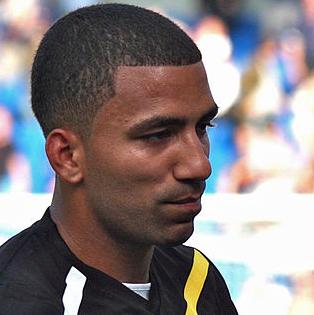
Age: 23